Transportation in Colorado

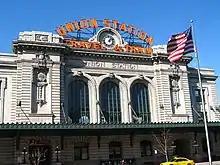
Union Station in Denver.

Denver International Airport handles the majority of air traffic in Colorado and is the fifth busiest airport in the world. Colorado Springs Airport also handles commercial flights and offers service to national destinations. The majority of other airports in the state handle on regional or private aviation needs.